Nerur, Maharashtra

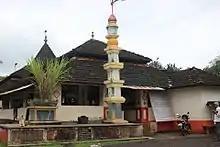
Front Gate of Shree Kaleshawara Temple

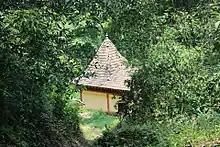
Shree Deva Kothari Brahamana Temple view from cliff in Kandareewadi, Nerur.

Nerur is a town of Kudal Taluka of Sindhudurg district (Sindhudurga in native Malvani language) of Maharashtra in India. It is one of the smaller towns in the district having 32 wadis. The Malvani dialect of Konkani is spoken here. Nerur is becoming an attraction amongst Indian and foreign tourists from Mumbai and Goa.